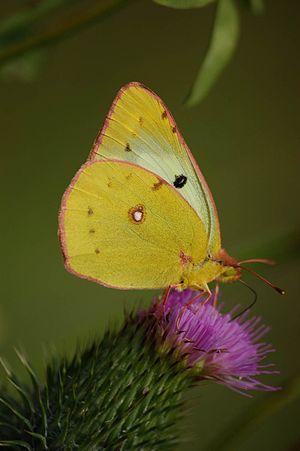
Le Soufré est une espèce de lépidoptères de la famille des Pieridae, de la sous-famille des Coliadinae et du genre Colias.